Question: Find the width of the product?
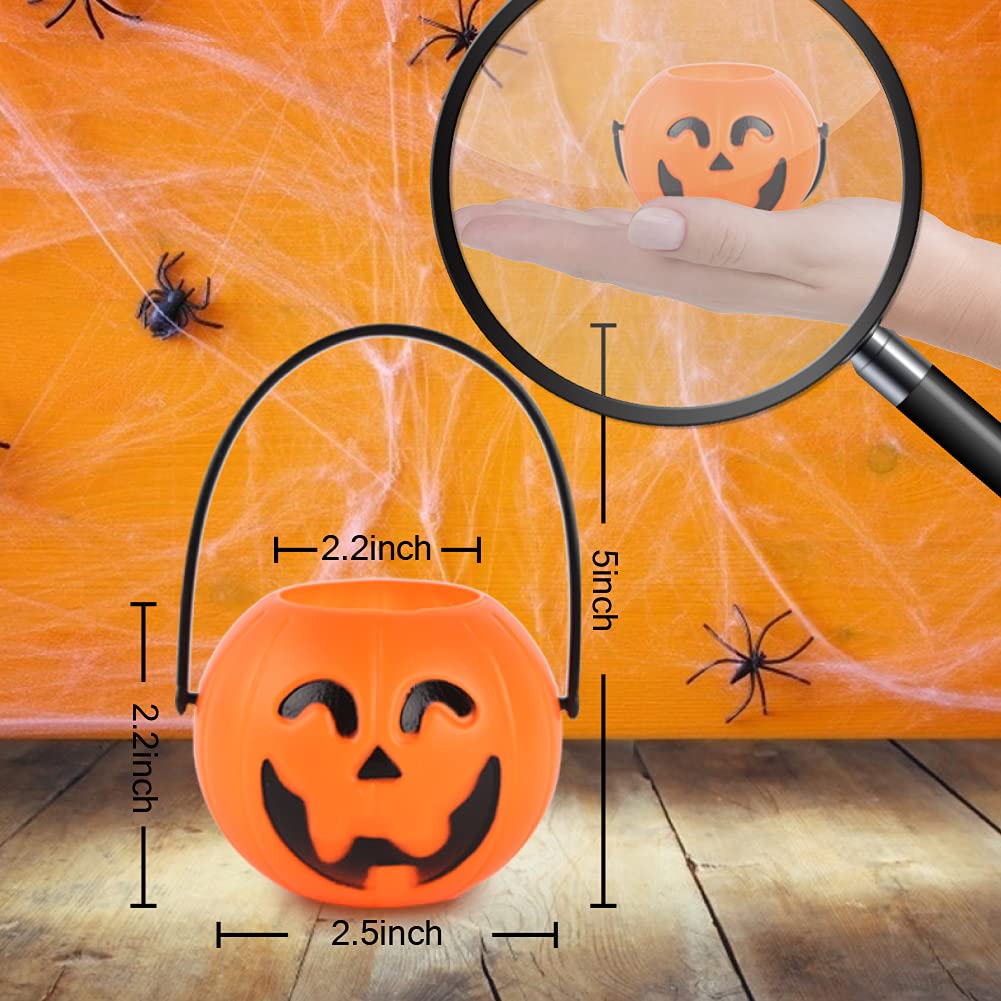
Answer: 2.5 inch